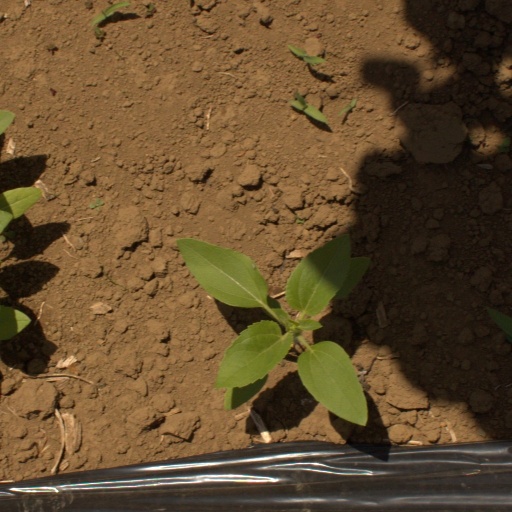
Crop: Jerusalem artichoke